Alexander Morozevich

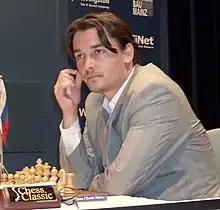
Morozevich in 2008

Alexander Sergeyevich Morozevich (born July 18, 1977) is a Russian chess player. He was awarded the title of Grandmaster by FIDE in 1994. Morozevich is a two-time World Championship candidate (2005, 2007), two-time Russian champion and has represented Russia in seven Chess Olympiads, winning numerous team and board medals.